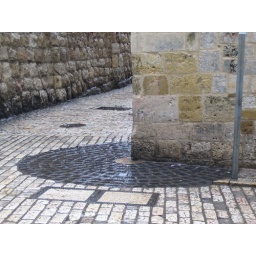
The black paving stones in a circle signify a Station of the Cross.